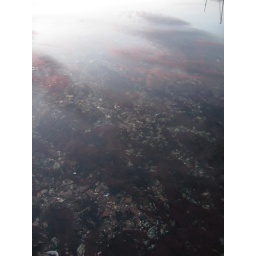
clouds in water